Heroes and Villains

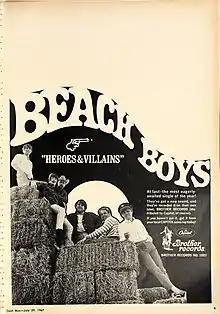
Advertisement for "Heroes and Villains", featured in "Cashbox" magazine in July 1967

Wilson held onto the final mix of the song for about a month. On the evening of July 11, 1967, he was told by his astrologer (a woman named Genevelyn) that the time was right for the record to be heard by the public. Without informing Capitol, Wilson called his bandmates and, accompanied by producer Terry Melcher, traveled by limo to personally deliver a vinyl cut of the record to KHJ Radio. According to Melcher, as Wilson excitedly offered the record for radio play, the DJ refused, citing program directing protocols. Melcher recalled: "Brian almost fainted! It was all over. He'd been holding onto the record [and] had astrologers figuring out the correct moment. It really killed him. Finally they played it, but only after a few calls to the program director or someone, who screamed, 'Put it on, you idiot!' But the damage to Brian had already been done."